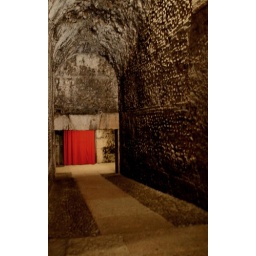
Red curtain at the end of a cavernous stone passageway under the Roman amphitheatre in Verona.